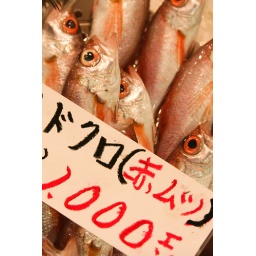
At the Tsukiji fish market in Tokyo.